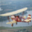
Label: airplane